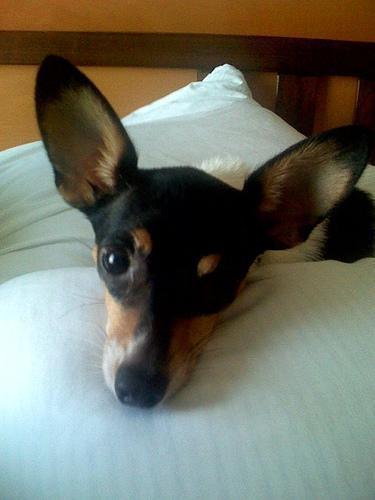
toy_terrier